Catrin ferch Owain Glyndŵr

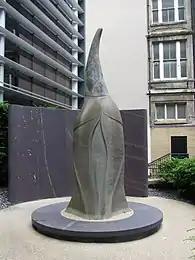

Catrin ferch Owain Glyndŵr (died 1413) was one of the daughters (probably the eldest) of Margaret Hanmer and Owain Glyndŵr, and her marriage to a claimant on the English throne was used by her father to gain support.